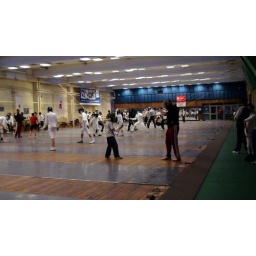
There is another coach in red sweat pants who is a world medal champion.